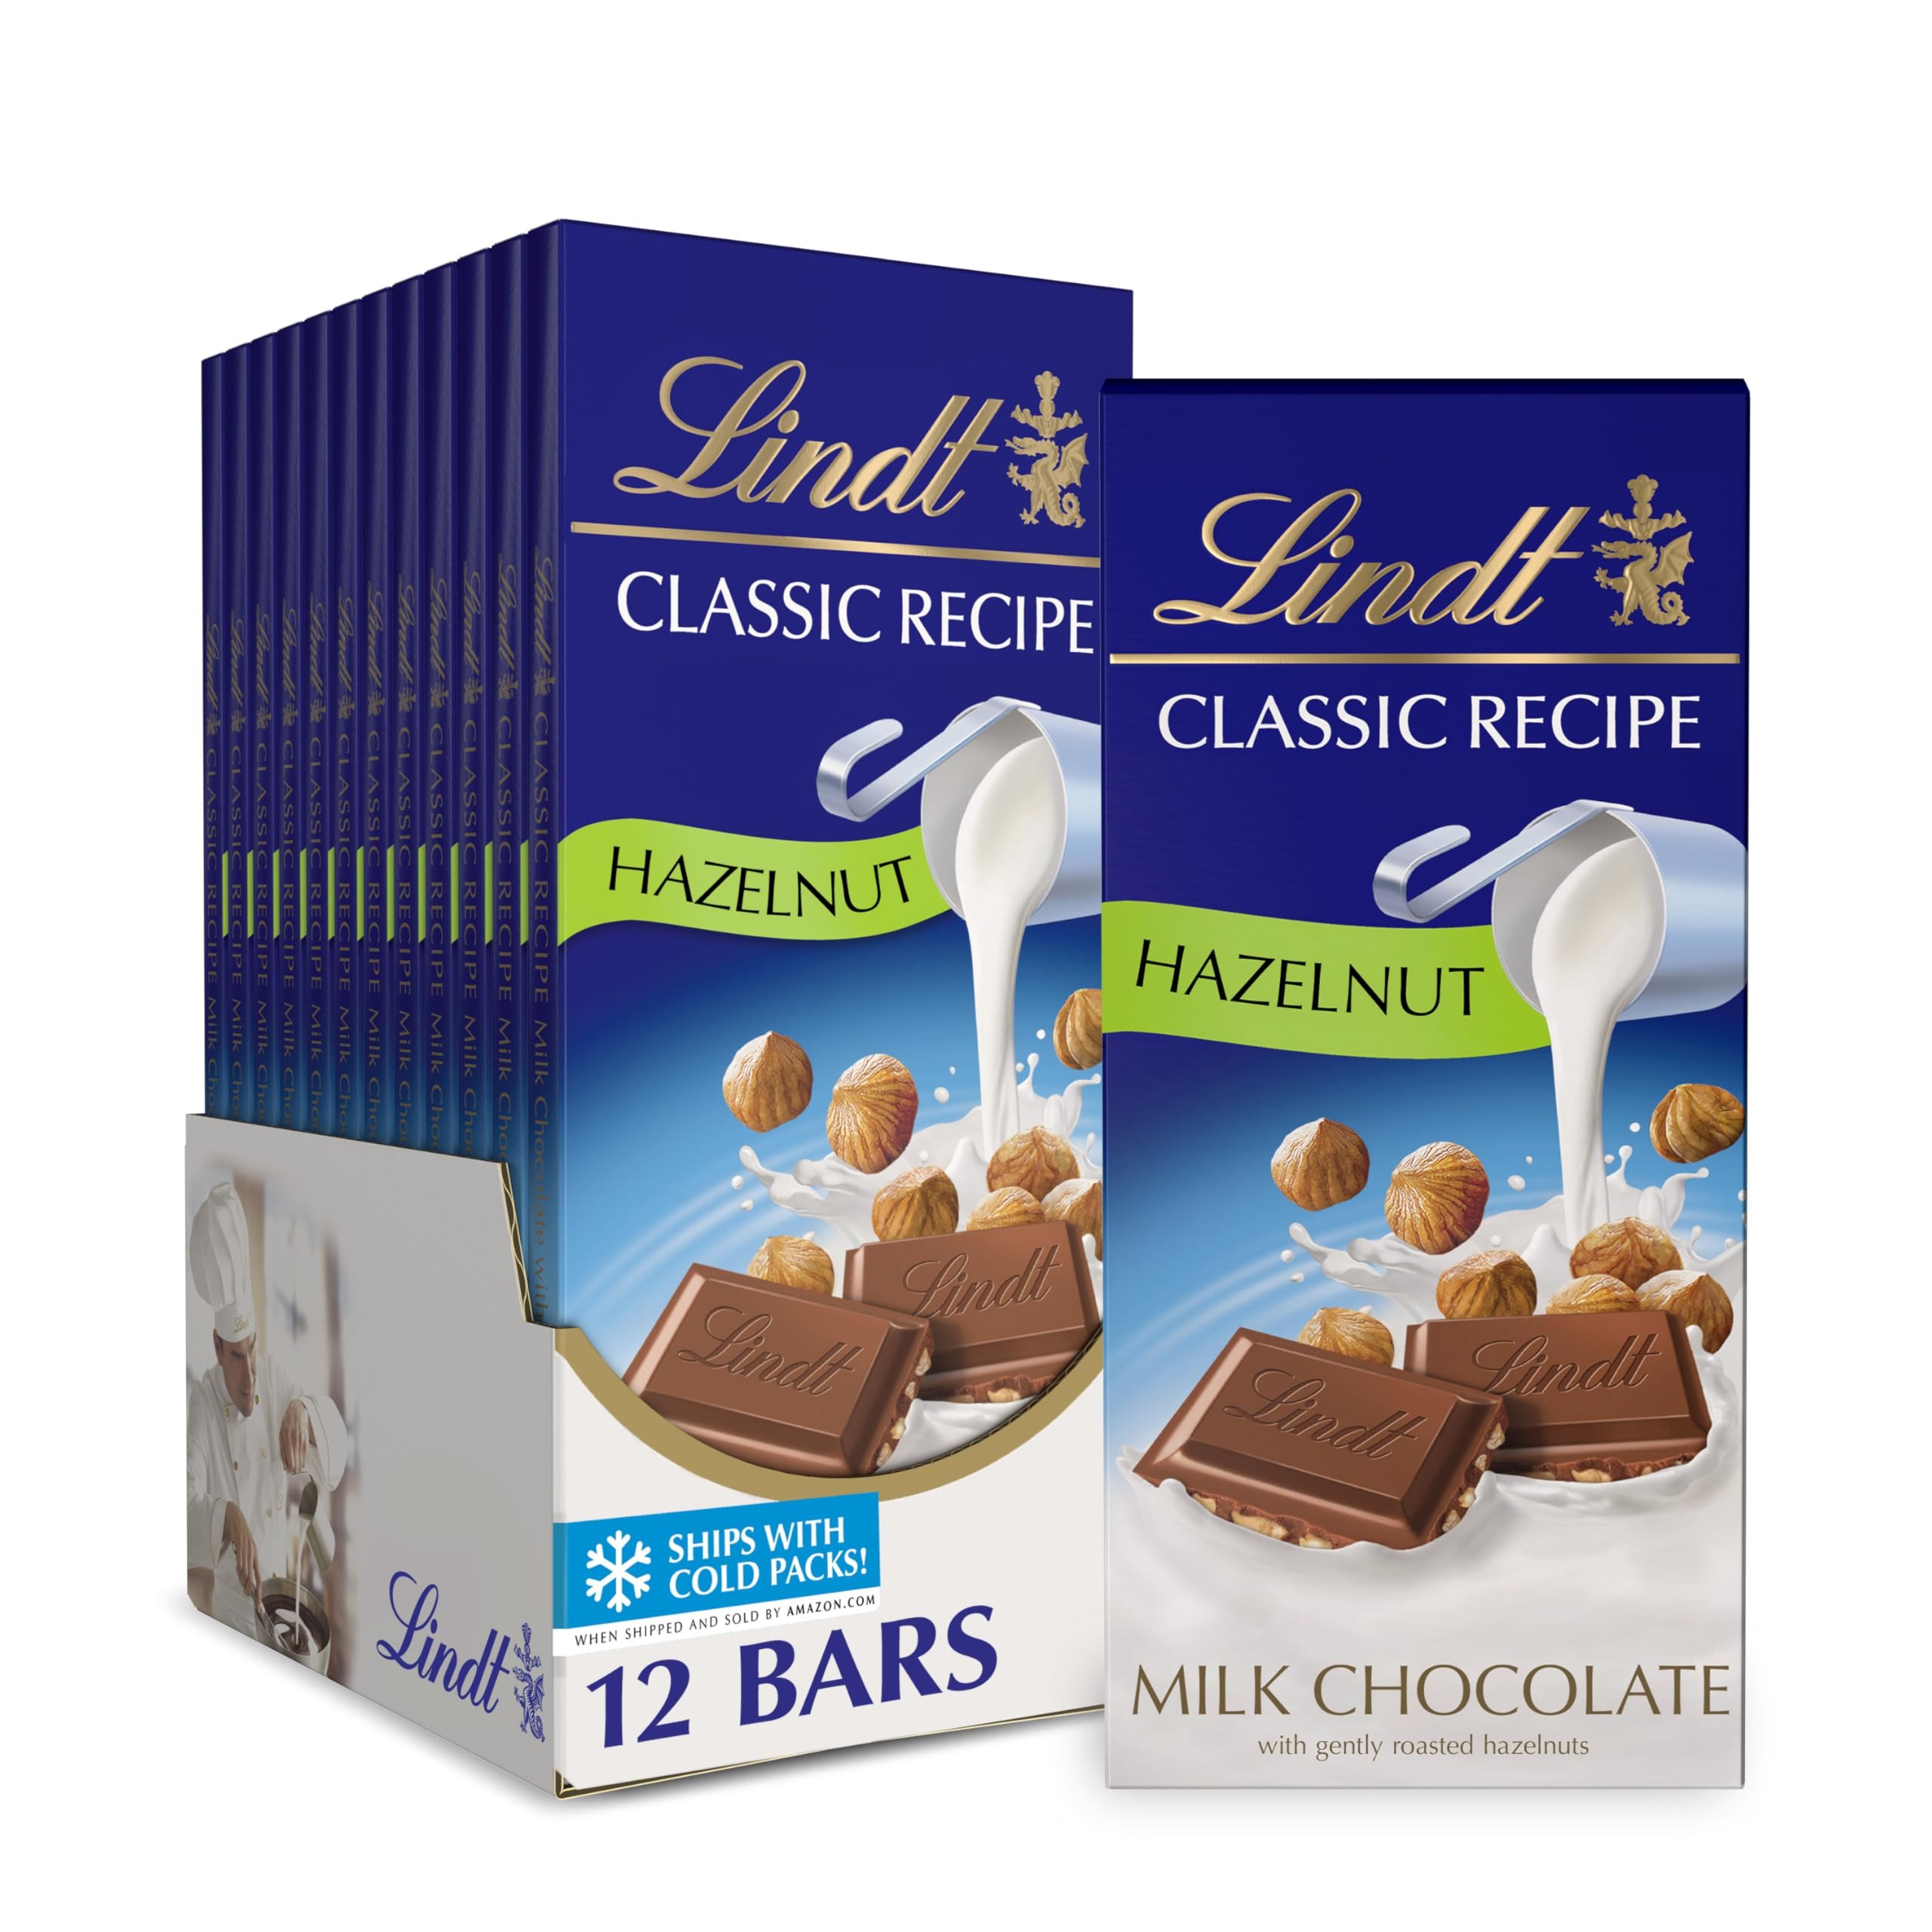
Item Name: Lindt CLASSIC RECIPE Hazelnut Milk Chocolate Bar, Milk Chocolate Candy, 4.4 oz. (12 Pack)
Bullet Point 1: Twelve (12) 4.4 oz. of Lindt CLASSIC RECIPE Hazelnut Milk Chocolate Bar
Bullet Point 2: Gourmet chocolate bar features a blend of crunchy hazelnut pieces and premium milk chocolate
Bullet Point 3: Perfect for gifting, baking or enjoying throughout your day
Bullet Point 4: Milk chocolate candy bar is portioned into bite-sized pieces to enjoy easily anywhere
Bullet Point 5: Expertly crafted milk chocolate made with premium ingredients
Value: 52.8
Unit: ounce

Price: 5.24